Lugoj

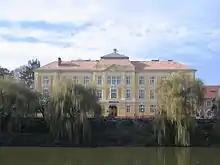
Coriolan Brediceanu National College

The first theater performance in Lugoj took place on 10 May 1841 and was a school theater performance staged by students from the local gymnasium. In January and February 1847, the Romanian Society of Theatrical Singers, under the direction of Iosif Farcaș, made up of several professional actors, presented the first performances in Romanian on the stage of the Lugoj Theater.